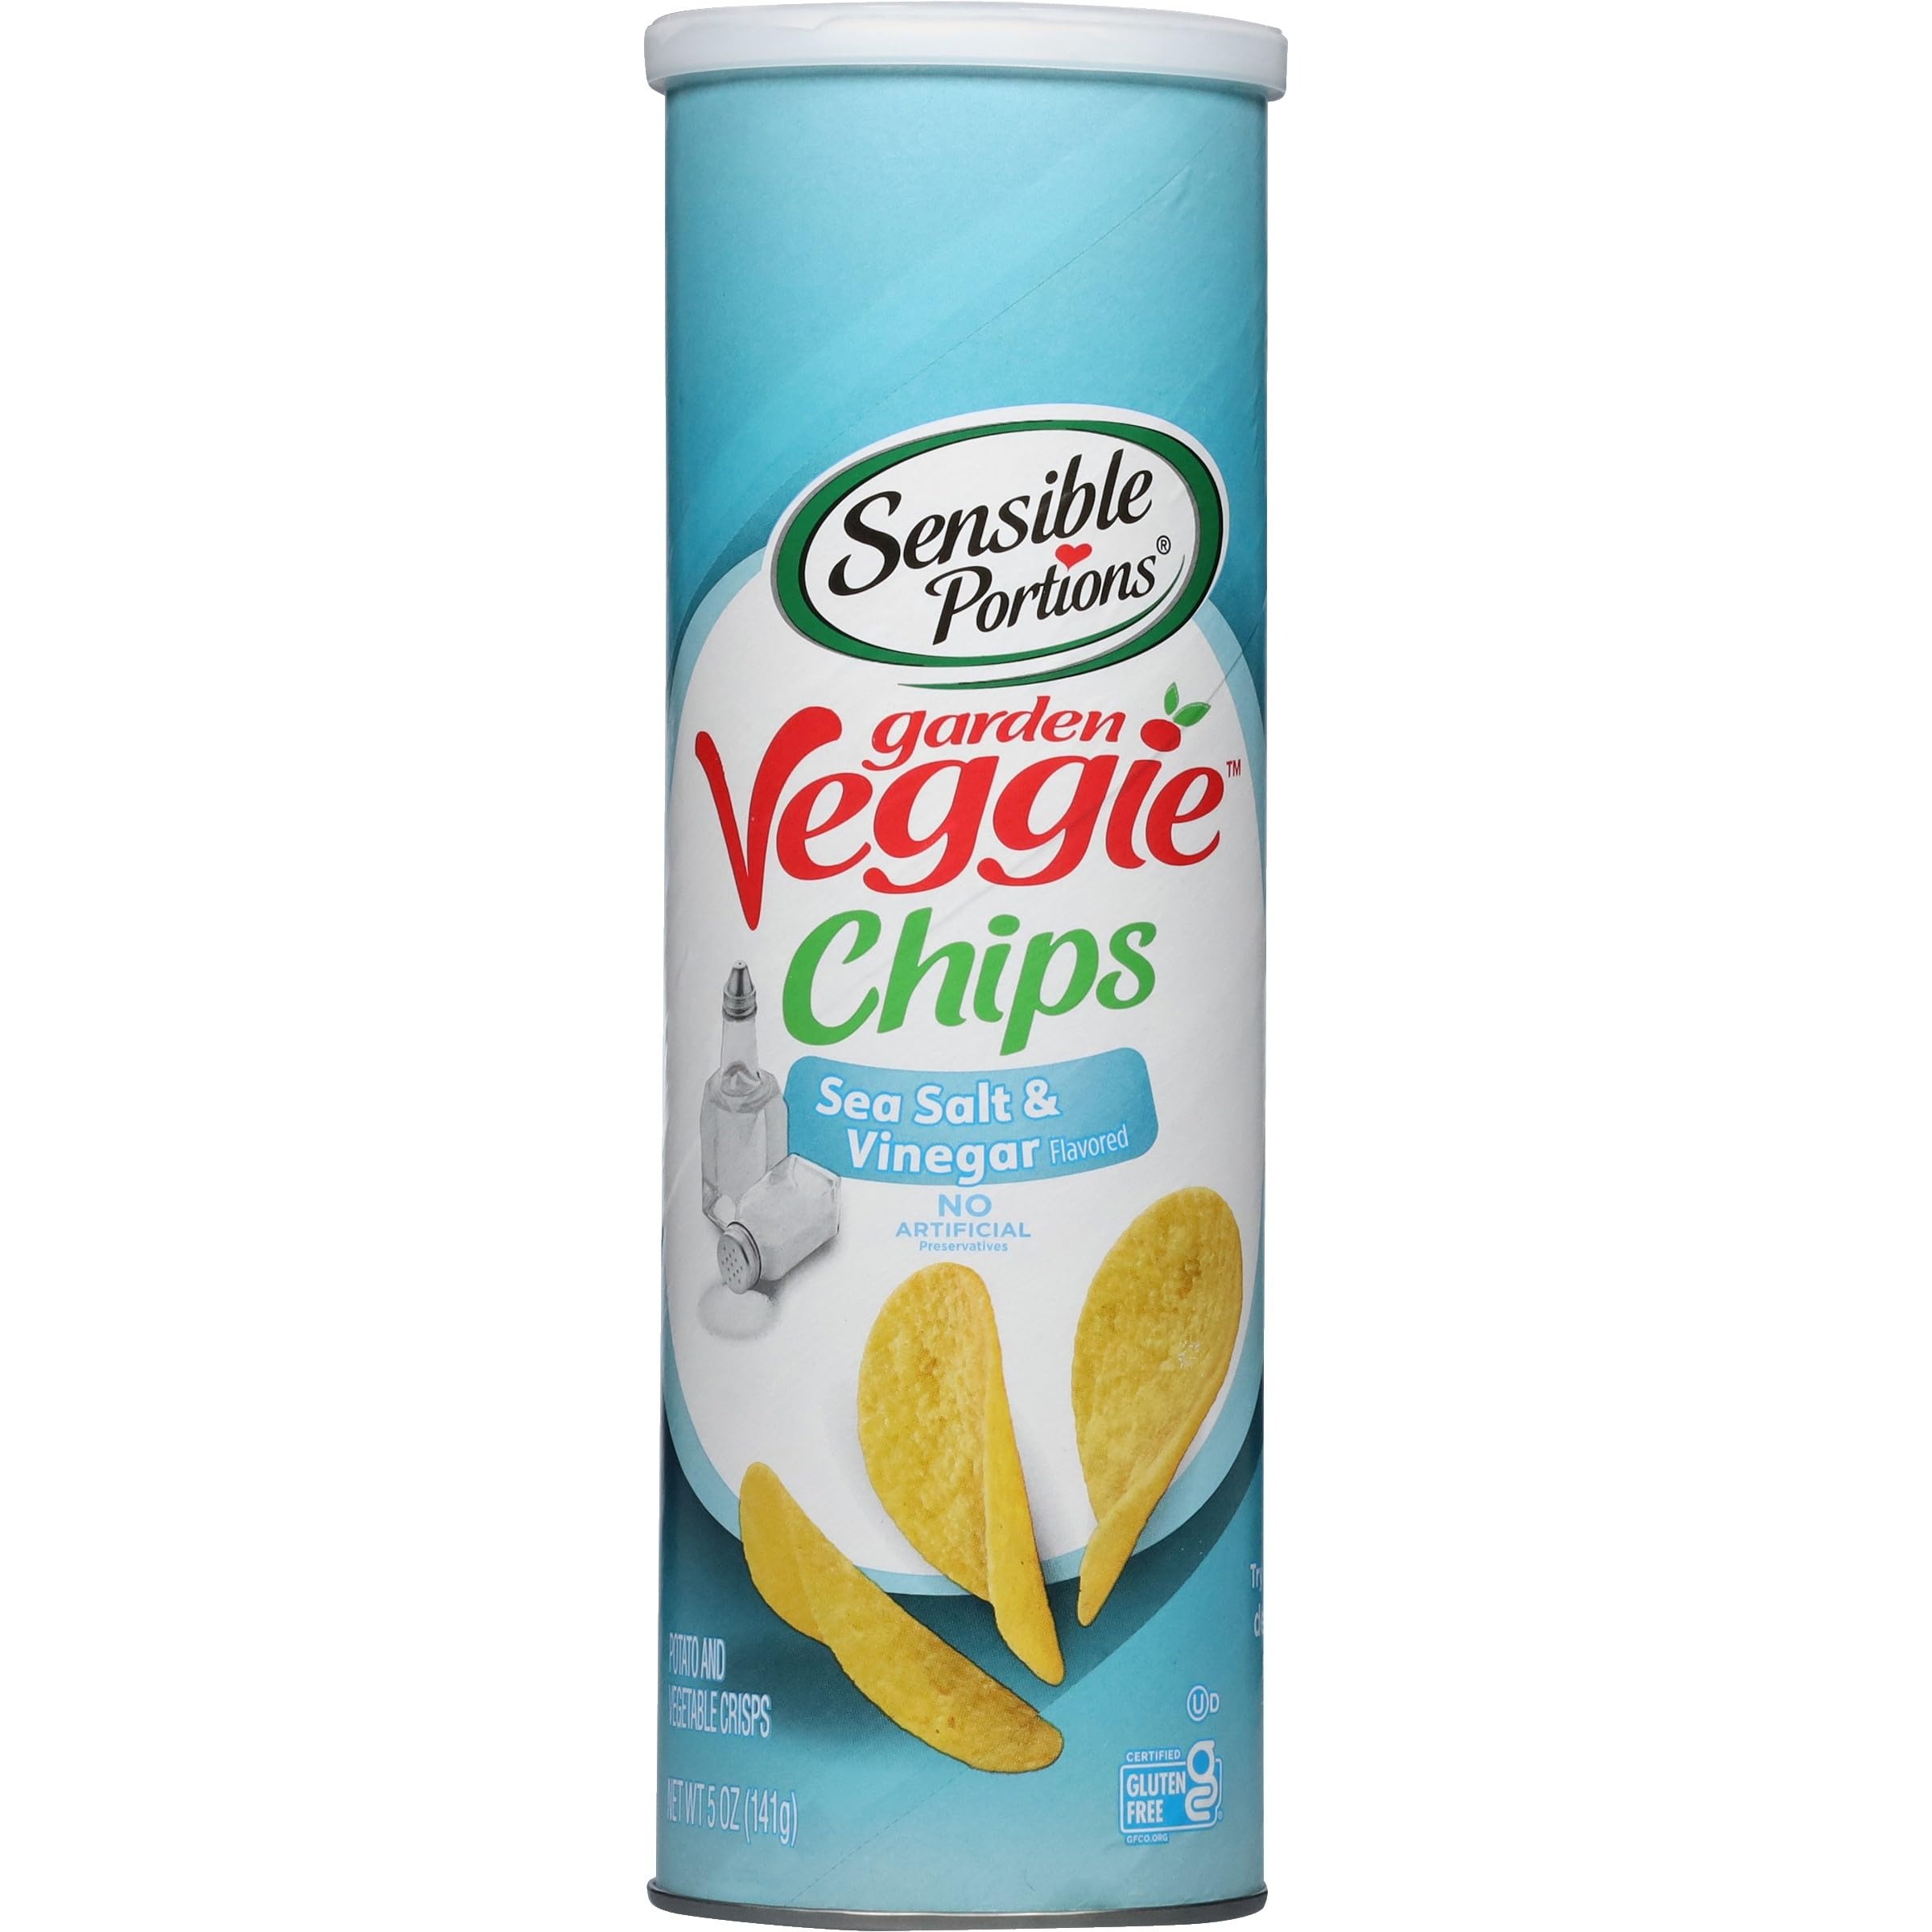
Item Name: Sensible Portions Stacked Garden Veggie Chips, Sea Salt & Vinegar, 5 oz (Pack of 12)
Bullet Point 1: Made with potatoes, sweet potatoes, carrots, pumpkin.
Bullet Point 2: Non-GMO
Bullet Point 3: Kosher
Bullet Point 4: Gluten Free
Bullet Point 5: Made with real Veggies!
Value: 60.0
Unit: Fl Oz

Price: 47.3